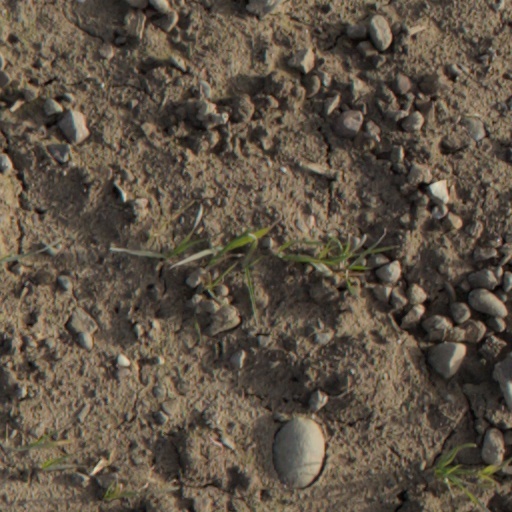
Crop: wheat